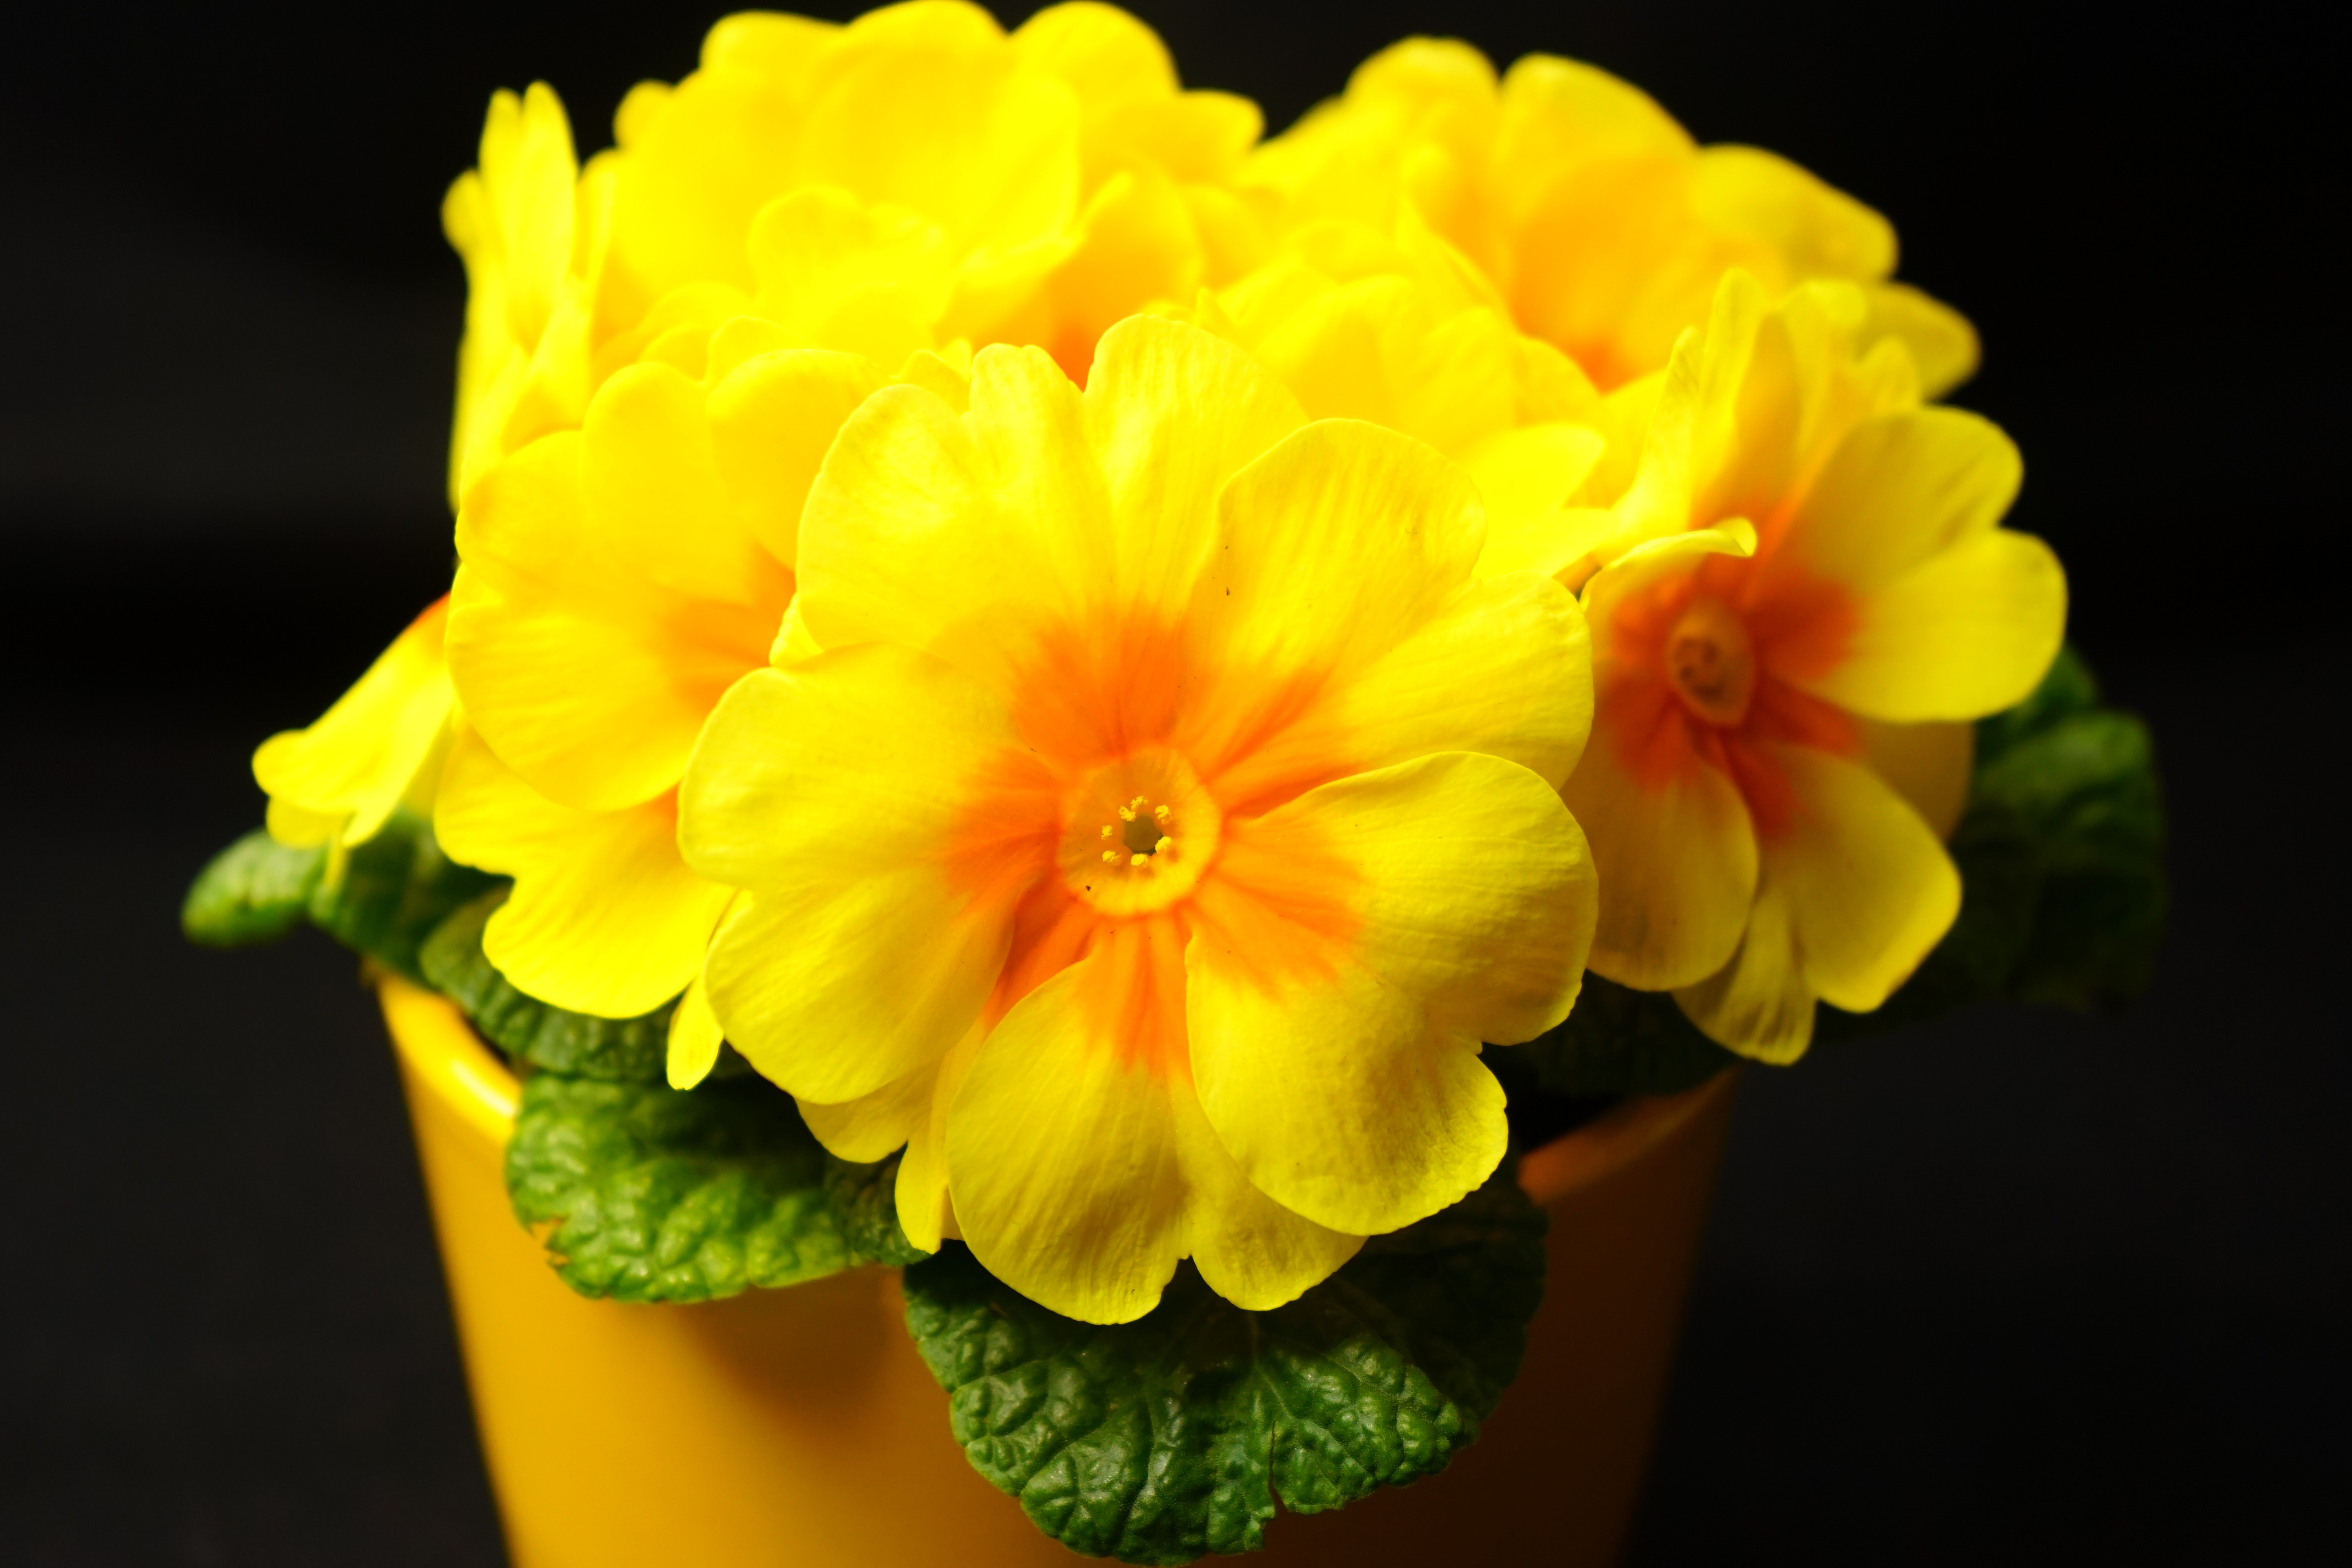
blossom, plant, flower, petal, bloom, yellow, flora, primrose, primula, macro photography, flowering plant, herbaceous plant, blumenstock, primrose greenhouse, annual plant, land plant, primulaceae